Jumping the shark

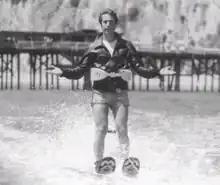
Fonzie (Henry Winkler) on water skis, in a scene from the 1977 "Happy Days" episode "Hollywood: Part 3", after jumping over a shark

The idiom "jumping the shark", or "shark jumping", or to "jump the shark"; means that a creative work or entity has evolved and reached a point in which it has exhausted its core intent and is introducing new ideas that are discordant with or an extreme exaggeration (caricature) of its original theme or purpose. The phrase was coined in 1985 by radio personality Jon Hein in response to a 1977 episode from the fifth season of the American sitcom "Happy Days", in which the character of Fonzie (Henry Winkler) jumps over a live shark while on water-skis.